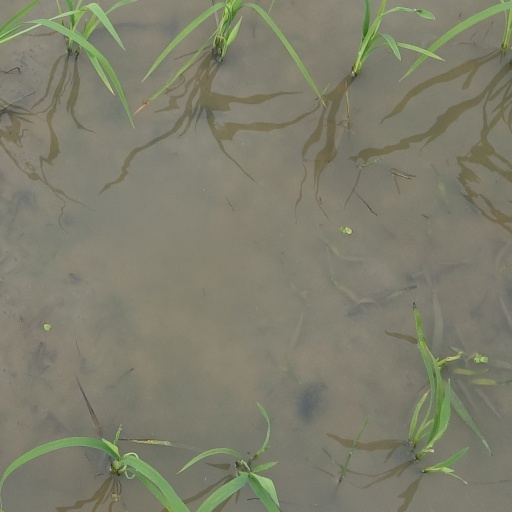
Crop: rice